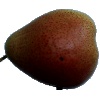
Label: pear_forelle